Los Olvidados

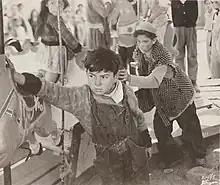
Alfonso Mejía as Pedro (right, behind) in a publicity photo for the film

Pedro's mother resents her son's behavior, and shows that she doesn't love or care for him. Pedro is saddened by this, vows to start behaving better and finds work as apprentice to a blacksmith. One day, El Jaibo comes to talk with him about their secret and, unbeknownst to Pedro, steals a customer's knife from the blacksmith's table. Pedro is accused of the crime and sent to a juvenile rehabilitation program, the "farm school", where he gets into a fight and kills two chickens. The principal tests Pedro by handing Pedro a 50 pesos bill to run errands with. Pedro accepts and leaves with the intention to complete the errands. As soon as he leaves, he encounters El Jaibo, who steals the money. Upset that his attempt to be good was foiled again, Pedro tracks down El Jaibo and fights him. The fight ends in a stalemate, but Pedro announces to the crowd that it was El Jaibo who killed Julián. El Jaibo flees, but the blind man has heard the accusation and tells the police.